Libraries in Turkey

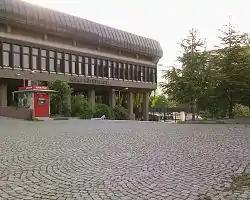
National Library

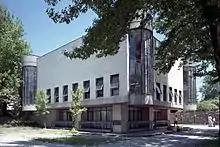
Middle East Technical University Library

In 2017 the Turkish Statistical Institute published the data about the libraries in Turkey (as of 31.12.2016)